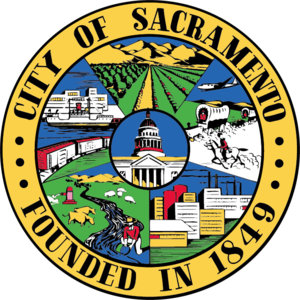
Sacramento
Sacramento er hovedstad i den amerikanske delstat Californien og administrativt centrum i det amerikanske county Sacramento County. Byen er den sjettestørste i Californien og har cirka 500.000 indbyggere.